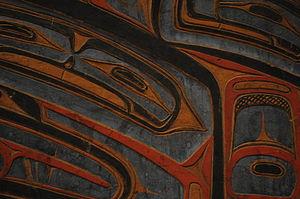
Les Heiltsuks, parfois appelés Bella Bella, sont un peuple nord-amérindien de Colombie-Britannique au Canada. Leur langue est le heiltsuk. Les cinq groupes tribaux principaux sont X̌íx̌is, Y̓ísdáitx̌v, Q̓vúqvay̓áitx̌v, W̓u̓ílƛ̓itx̌v et W̓úyalitx̌v.